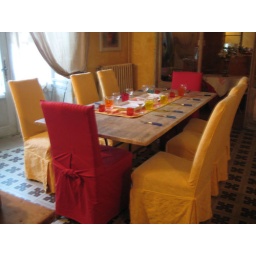
The dining table in our house all ready to go